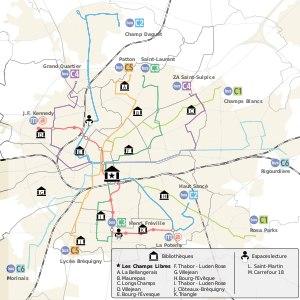
Les bibliothèques de Rennes sont un équipement territorial composé de onze bibliothèques de quartier, gérées par la ville de Rennes, et de la Bibliothèque de Rennes métropole, installée au sein de l'équipement des « Champs libres ». Il existe également d'autres bibliothèques administrées par divers équipements de la ville.